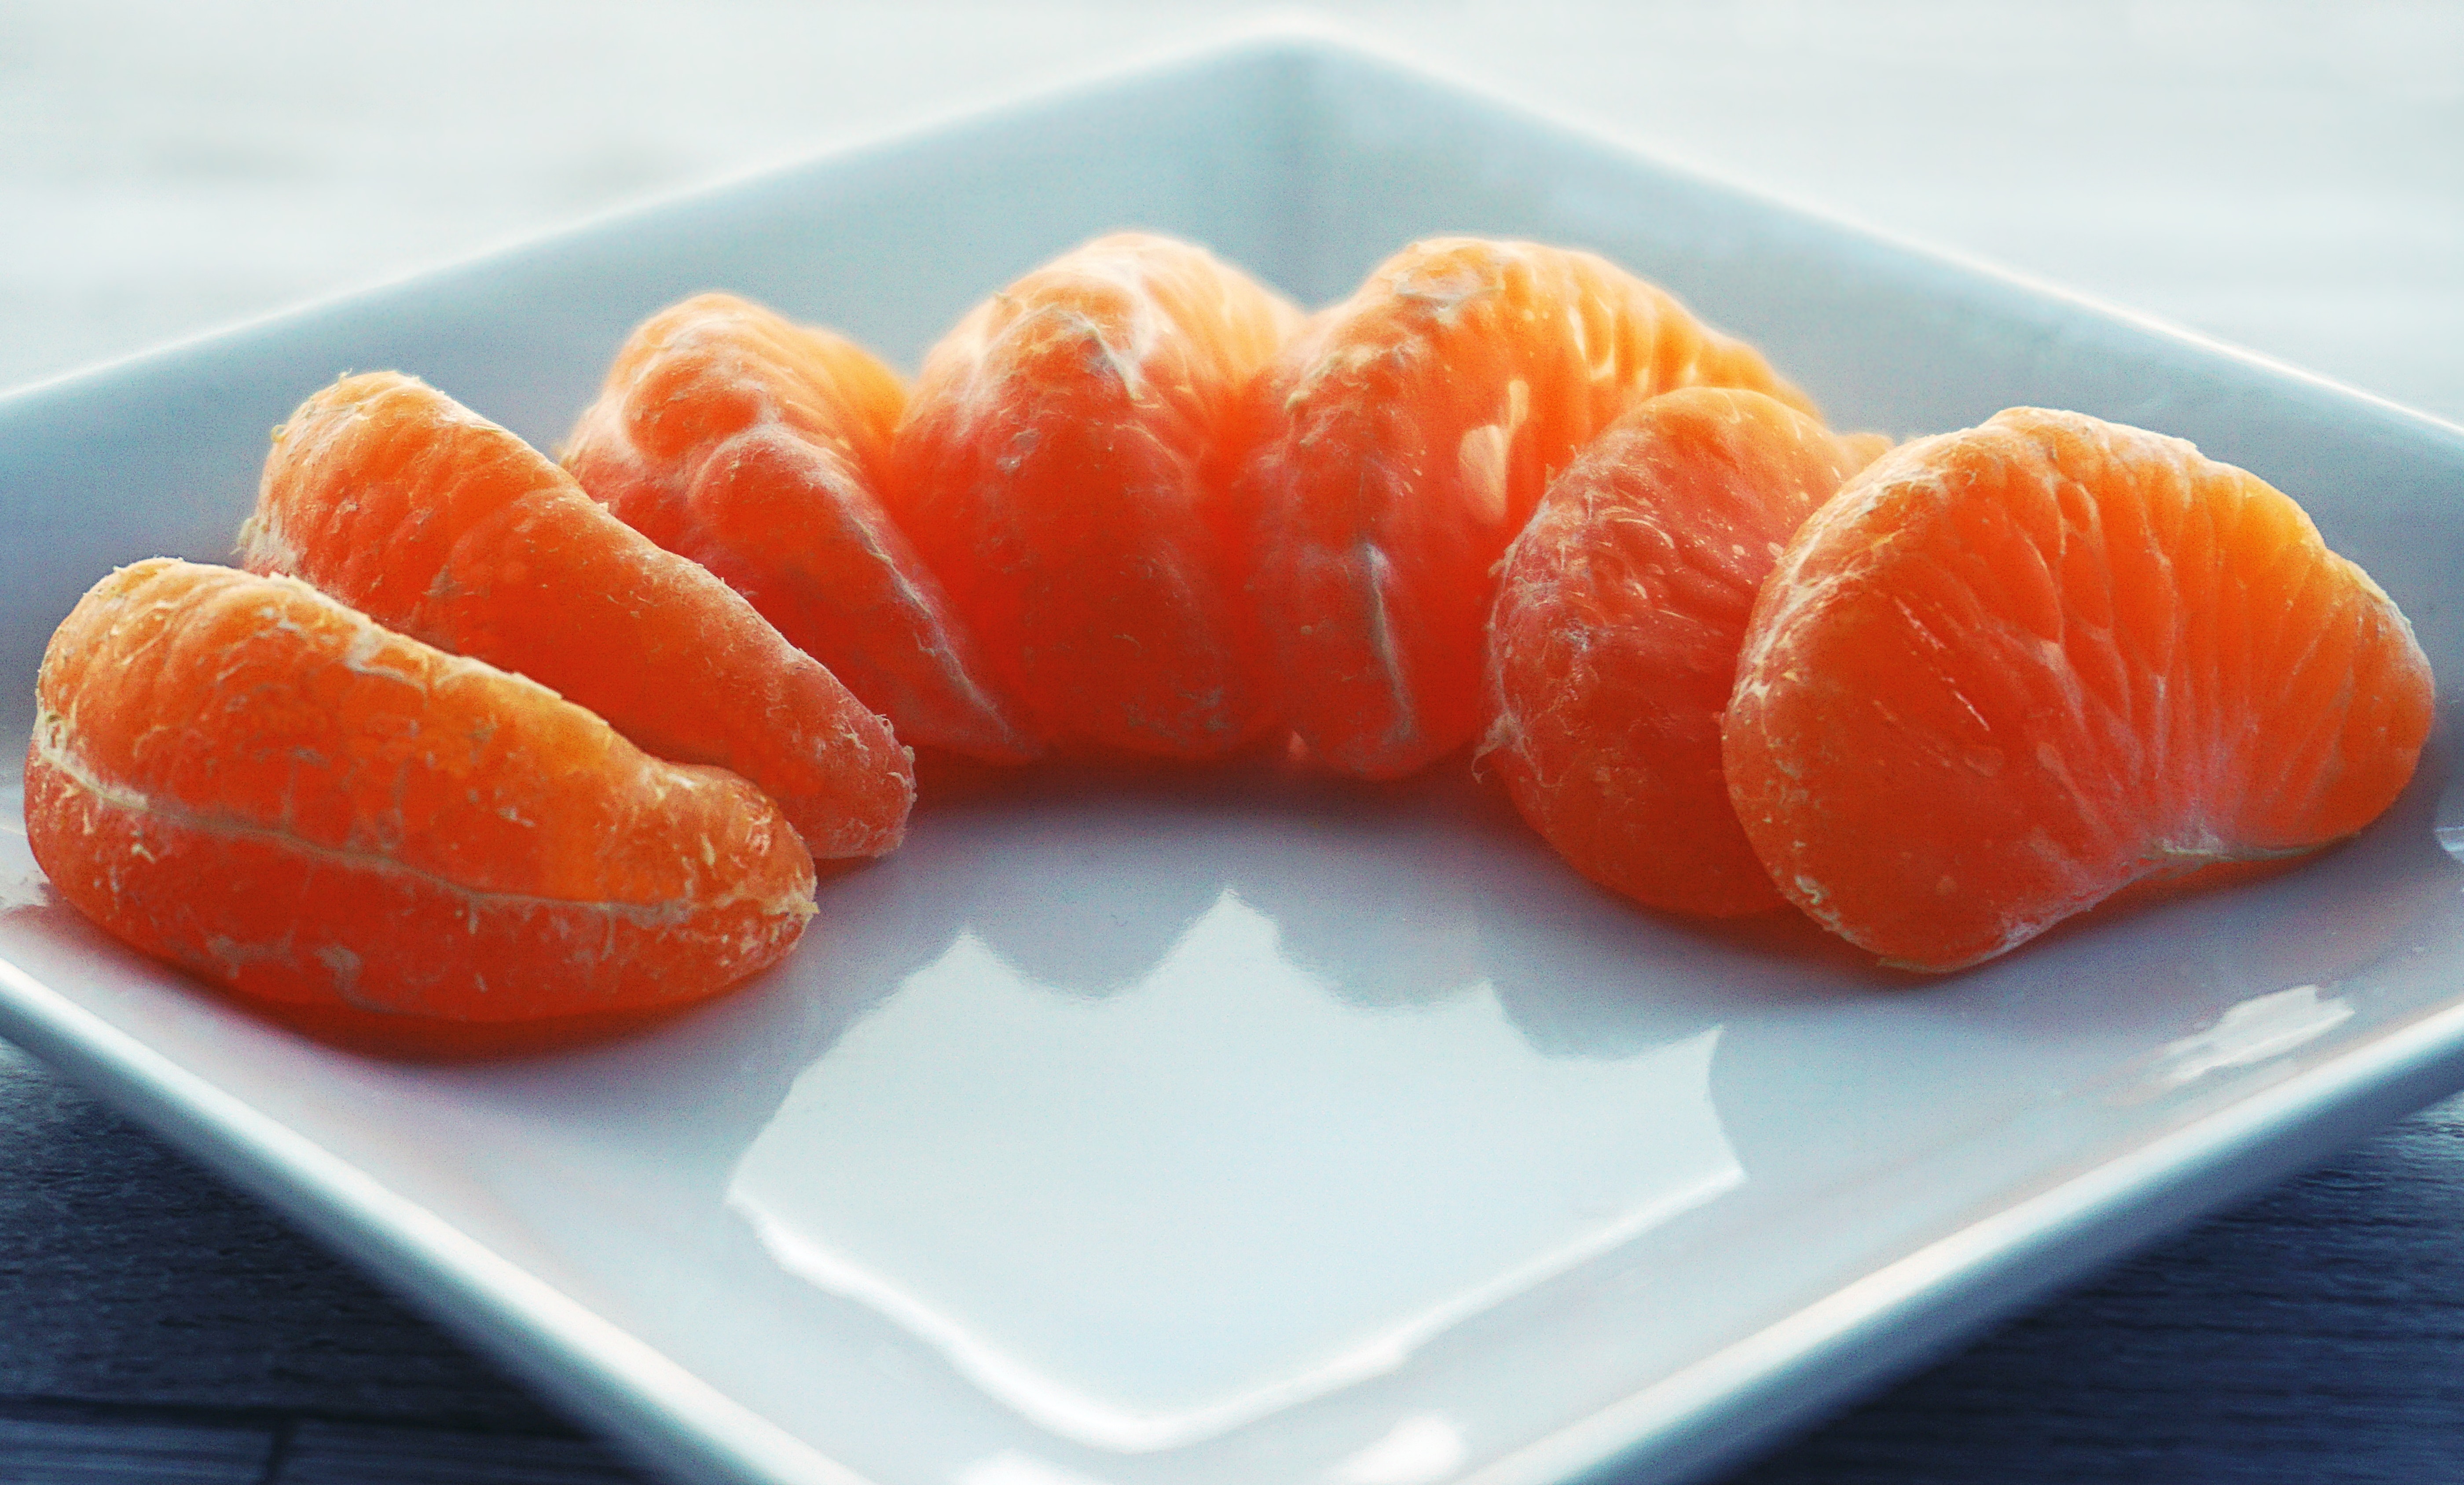
food, dish, cuisine, fish slice, ingredient, sashimi, citrus, comfort food, smoked salmon, produce, clementine, vegetarian food, japanese cuisine, fish, seafood, fruit